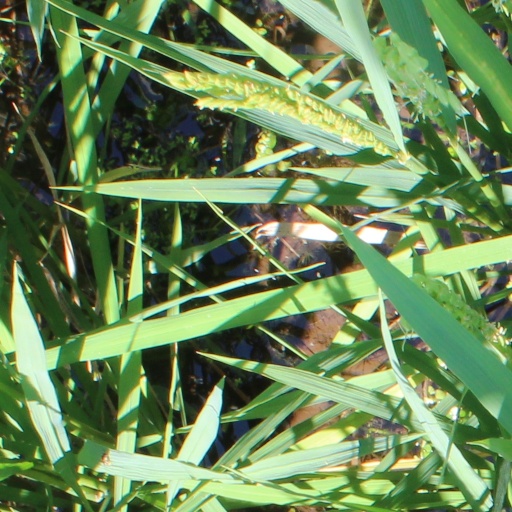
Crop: rice